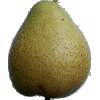
Label: Pear Forelle 1